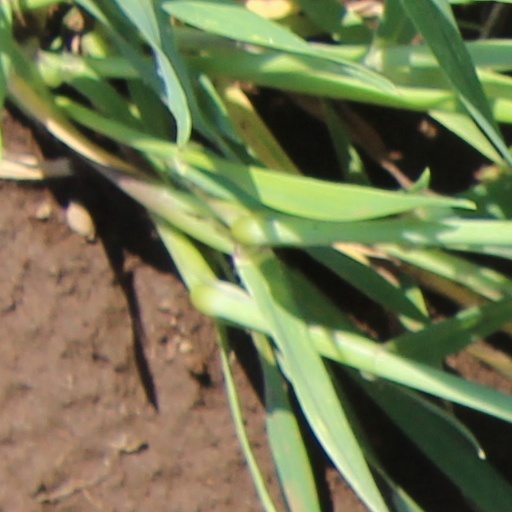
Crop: wheat